Peter Wallensteen

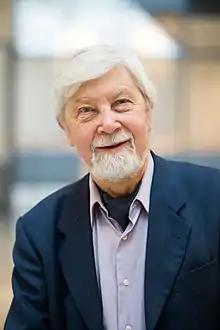
Portrait of Peter Wallensteen

Peter Wallensteen, born 29 July 1945 in Stockholm, is a peace and conflict researcher in Sweden, now Senior Professor in Peace and Conflict Research at Uppsala University. He was the first holder of the Dag Hammarskjöld Chair in Peace and Conflict Research at Uppsala University, 1985-2012. He was the Richard G. Starmann Sr. Research Professor of Peace Studies, at the Kroc Institute for International Peace Studies at University of Notre Dame (Indiana, USA), 2006-2018. From 1972 to 1999 he directed the Department of Peace and Conflict Research at Uppsala University.